Dolph Stanley

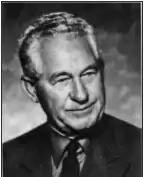
Dolph Stanley

Dolph Stanley (January 23, 1905 – July 9, 1990) was an American basketball player and coach. Nicknamed the ”Silver Fox”, Stanley is best known for holding the "unbreakable" record of guiding five different Illinois High School Association (IHSA) schools into the state tournament. He gained national prominence by coaching Beloit College to a 238–57 basketball record from 1945 to 1957 while guiding them to an NIT berth and a final AP Rank of No. 16 in 1951. Collectively, Stanley coached six high school teams as well as Beloit College, compiling 943 total victories (705 high school, 238 college). He finished his career in 1989 at Keith Country Day School in Rockford.